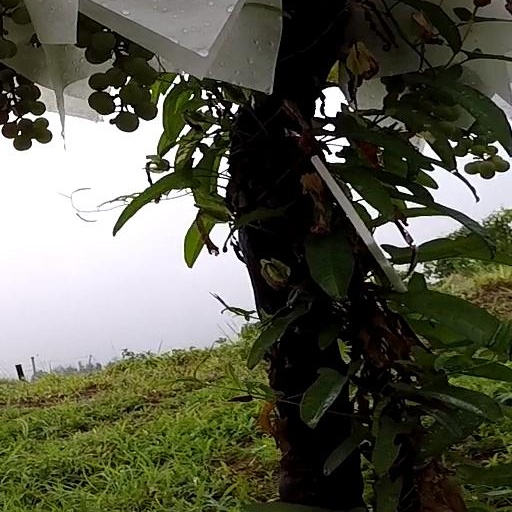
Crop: grape